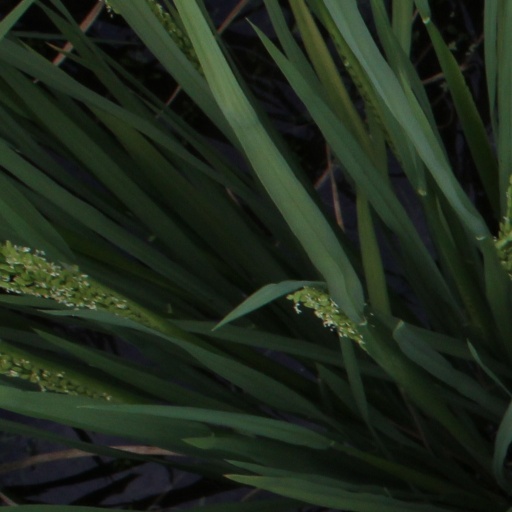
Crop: rice